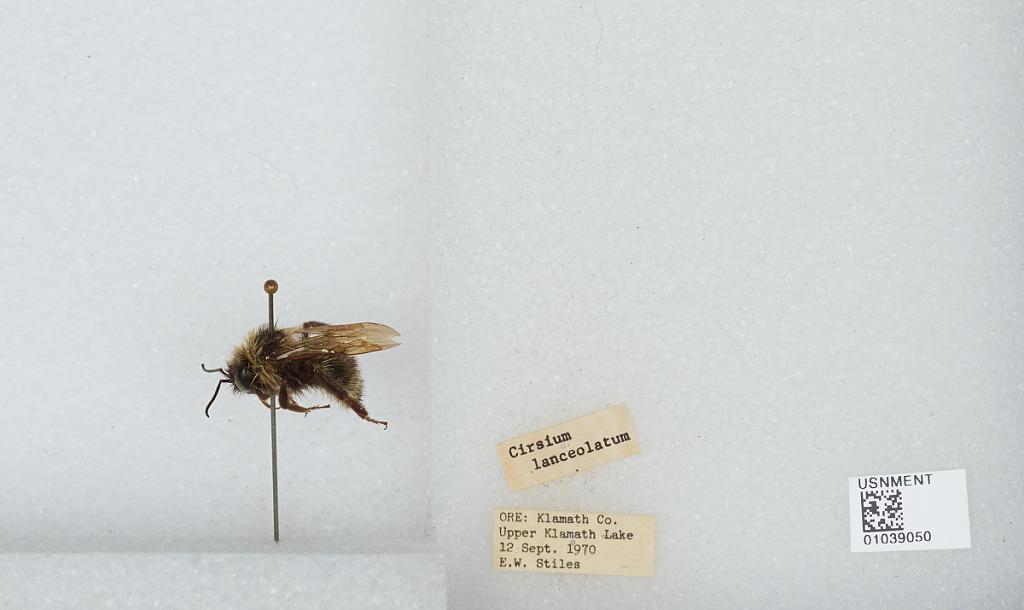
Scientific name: Bombus (Psithyrus) suckleyi Greene
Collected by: E. Stiles
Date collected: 1970-9-12
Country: United States
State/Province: Oregon
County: Klamath
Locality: Upper Klamath Lake
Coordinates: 42.3922, -121.88